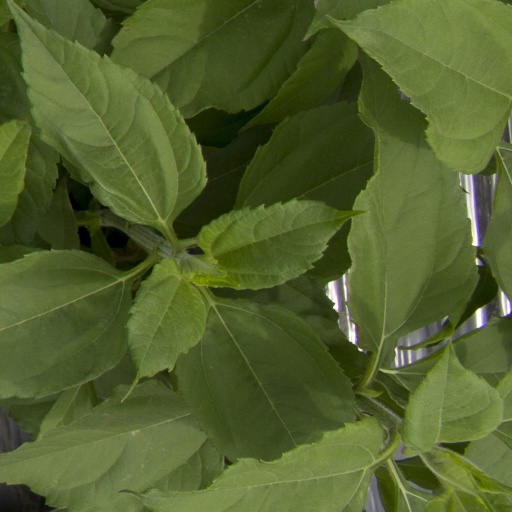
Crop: Jerusalem artichoke